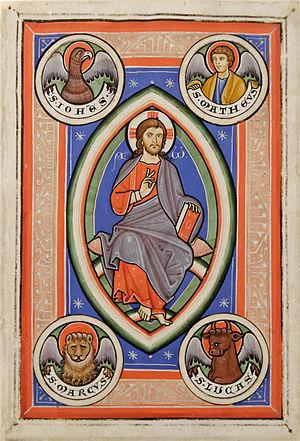
L'Ascension du Christ, feuillet d'un psautier, Rhin supérieur.